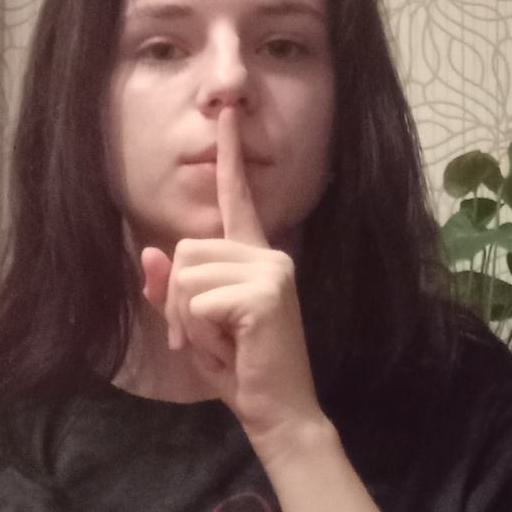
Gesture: mute